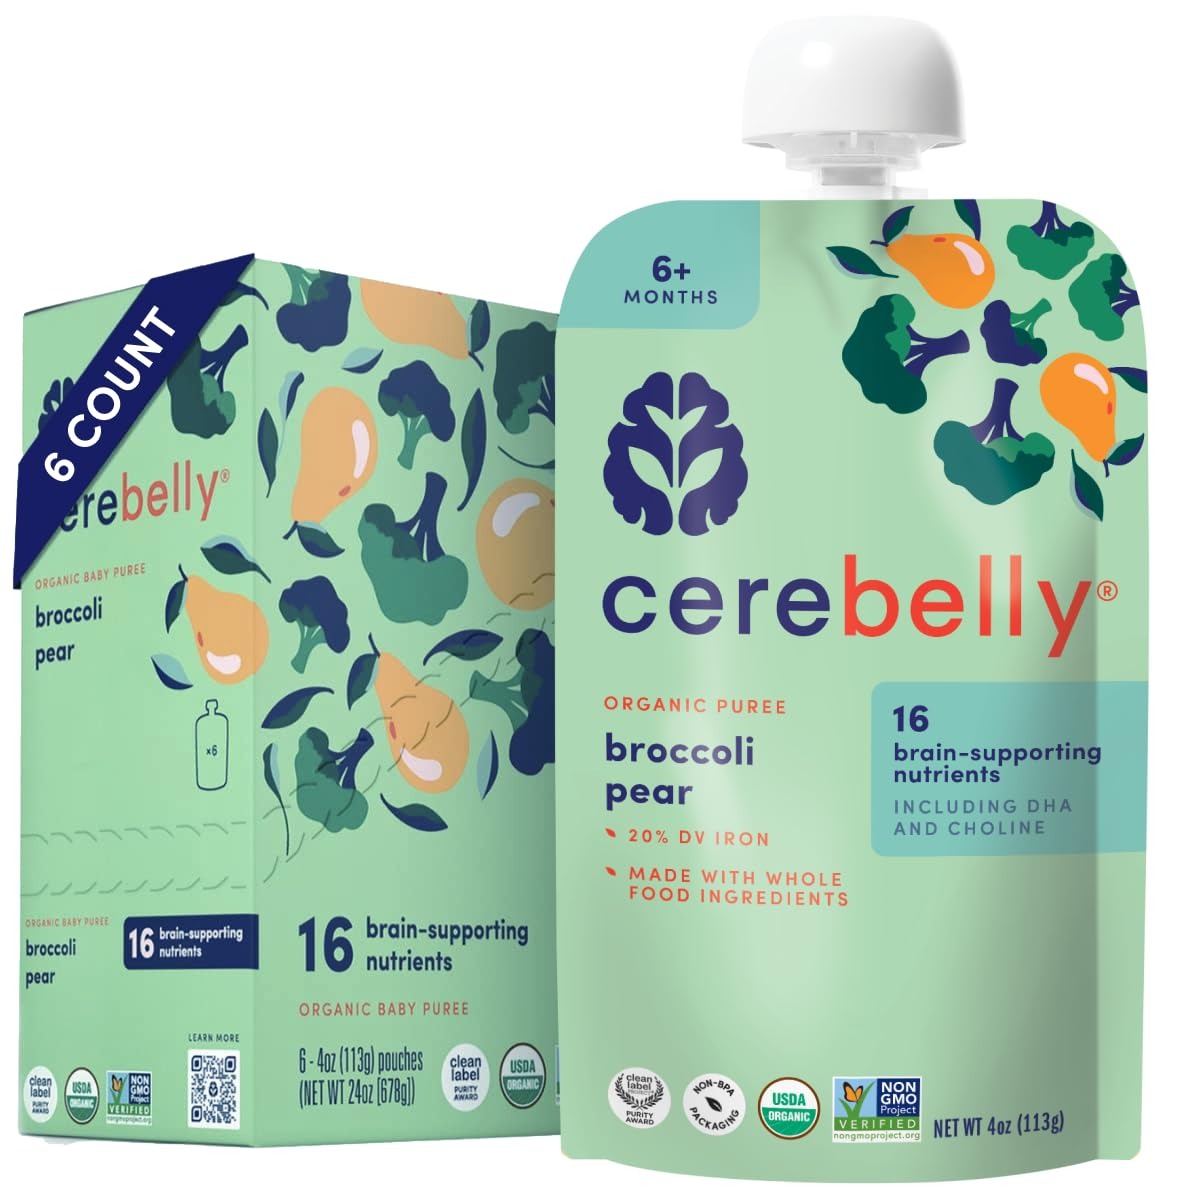
Item Name: Cerebelly Baby Food Pouches – Organic Veggie Purees for Toddlers | No Added Sugar, Fiber, Non-GMO | Blended Toddler Pouches | 4 Ounce BPA-Free Pouch | Broccoli Pear | 6 Count
Bullet Point 1: SMART FOOD FOR BABIES - Our Broccoli Pear organic baby pouches were created by a practicing neurosurgeon, Stanford PhD in developmental neurobiology and mom-of-three. And after years of trial and error she developed the perfect baby squeeze pouches. With tasty ingredients and science-backed nutrition, our baby food puree pouches are the best baby snacks (and toddler foods) for your child’s growing brain. Our organic veggie squeeze pouches have astonished moms everywhere.
Bullet Point 2: SUPPORTS COGNITIVE DEVELOPMENT - Cerebelly organic baby food pouches are the only organic fruit pouch (and veggie pouch) that delivers 16 key brain-supporting nutrients studied by our founder. A delicious blend, high in Zinc, Vitamin E, Selenium, and B-12 supports the development of motor skills like movement control and stabilization, and cognitive abilities like emotional expression, problem solving, and memory. Other veggie pouches for toddlers lack the quality brain nutrients babies need!
Bullet Point 3: CLEAN LABEL AWARD SO PARENTS DON'T HAVE TO WORRY - Our toddler food pouches are Clean Label certified. We test for harmful levels of heavy metals and toxins to make sure you are feeding your little one only the highest quality baby food purees. Other companies' toddler snacks and toddler meals may fall short of testing, but Cerebelly is actually the first shelf-stable baby food to receive the Clean Label Project Purity Award. We are raising the bar for organic baby food!
Bullet Point 4: ORGANIC INGREDIENTS - This isn’t like your average applesauce squeeze pouch! Crafted from whole foods, including sun-ripe apples pureed with velvety white beans and harvest pumpkins, we’ve put a fresh, nutritious spin on baby puree. Veggie-first and no added sugar, our organic fruit and vegetable pouches for kids gives your baby what their brain and body needs, right from the start, baby food meals perfect for every stage of development!
Bullet Point 5: DAIRY FREE & NON-GMO - Give your baby the nourishment they need to grow healthy and strong with our Broccoli Pear puree pouches. Little brains everywhere can enjoy our toddler squeeze pouches as they are made with gluten free ingredients, BPA-free, non-GMO, organic, dairy-free, nut-free, and plant derived. We take special pride in developing organic veggie pouches for toddlers that supersede all others. Cerebelly…a baby food pouch truly unlike any other!
Product Description: Introducing Cerebelly's Smart Food for Babies - a delightful blend of nutrition and taste, specially crafted to nurture your little one's growing brain. Created by a dedicated mom-of-three, practicing neurosurgeon, and Stanford PhD in developmental neurobiology, our nutrient-dense baby pouch brings together sweet autumn pear and nutrient-rich broccoli. It's designed to delight your child's taste buds and support their cognitive development. At Cerebelly, we understand the importance of providing your baby with the best possible start in life. That's why our organic pouch is iron fortified and packed with 16 key brain-supporting nutrients, carefully studied and curated by our founder. We know how vital it is for parents to feel confident about the food they feed their little ones. That's why our toddler pouches have been awarded the prestigious Clean Label certification. Rigorously tested for harmful levels of heavy metals and toxins, our baby food purees promise only the highest quality nourishment for your precious bundle. We go the extra mile to ensure the safety and purity of our products. Our commitment to excellence extends to our ingredients. Our baby food pouches are crafted from whole, organic foods. We take pride in offering a veggie-first approach with no added sugar, providing your baby with the brain and body nourishment they need from the very beginning. Our pouches are perfect for every stage of development. Join the movement for better baby nutrition with Cerebelly - the first choice for moms who prioritize their child's brain health. Our baby pouch purees combine science-backed nutrition with delicious flavors, setting a new standard in organic baby food. Say goodbye to ordinary applesauce squeeze pouches and embrace the extraordinary taste and quality of Cerebelly.
Value: 24.0
Unit: Ounce

Price: 19.39